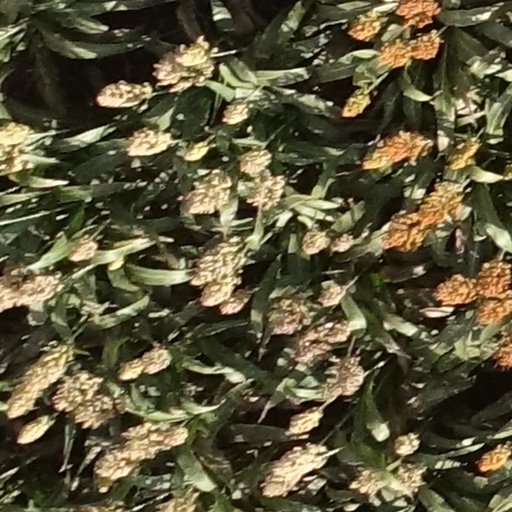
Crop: sorghum